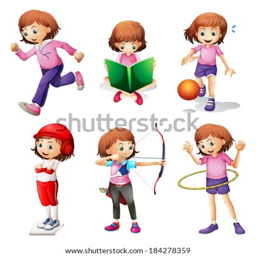
illustration of a young girl doing different activities on a white background